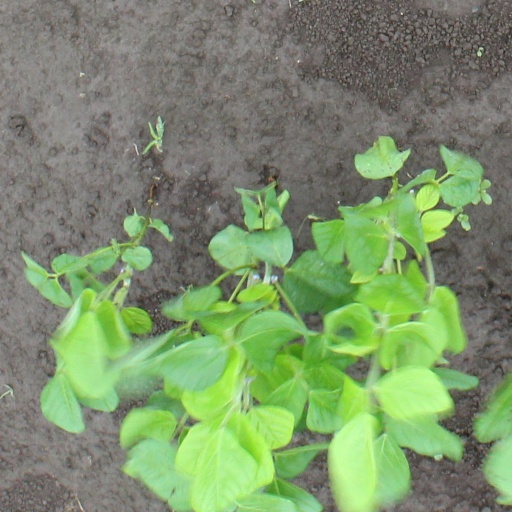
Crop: soybean